First Baptist Church in the City of New York

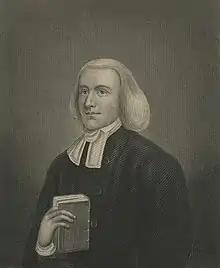
Rev. John Gano, George Washington's chaplain and captain in the Continental Army

Early attempts to form a Baptist church in Flushing, Queens were organized by William Wickenden and others in the 1650s.